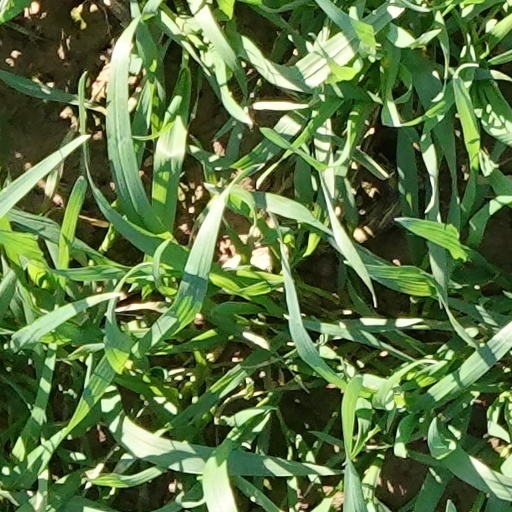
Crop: wheat